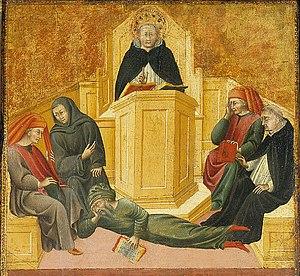
La doctrine ou notion de double vérité fait référence à une thèse soutenue à propos de la vérité et du rapport entre la vérité philosophique et la vérité religieuse. Elle dit qu'une assertion peut être vraie d'un point de vue philosophique et fausse du point de vue de la foi, ou inversement. Cette doctrine affirme donc que deux assertions contradictoires peuvent être vraies en même temps. Elle suppose aussi une forme de dissimulation et aurait servi à cacher une incroyance : la philosophie peut infirmer ce que dit la foi, mais ce que dit la foi resterait vrai dans son domaine propre, ce qui serait une autre manière de dire que les vérités de la foi sont en réalité fausses, si la philosophie est le moyen privilégié d'accéder à la vérité.
Thomas d'Aquin, né le 28 janvier 1225 au château de Roccasecca près d'Aquino, dans la partie péninsulaire du Royaume de Sicile, mort le 7 mars 1274 à l'abbaye de Fossanova près de Priverno, est un religieux de l'ordre dominicain, célèbre pour son œuvre théologique et philosophique.